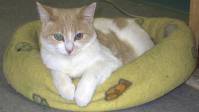
Label: cat